Belemnotheutis

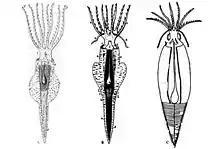
Left and Center: erroneous reconstructions by Richard Owen.Right: a restoration by Joseph Pearce, the original discoverer of "Belemnotheutis". It is also the illustration copied in 2008 using ~150 million year old ink recovered from the fossilized ink sac of "Belemnotheutis antiquus".

"Belemnotheutis" was first described by the amateur paleontologist Joseph Pearce in 1842 in Wiltshire, South West England, two years after excavations from the construction of the Great Western Railway uncovered parts of the Oxford Clay. It is unknown why he chose the spelling "Belemnotheutis" rather than "Belemnoteuthis" as convention would have dictated. He described his discovery to the Geological Society of London in the same year.